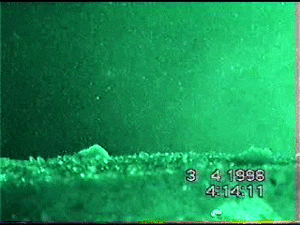
Civelle, ou pibale sont des noms régionaux désignant l'alevin de l'anguille européenne lorsqu'il pénètre dans les rivières.
La pointe de Grave est un cap marquant l'extrémité septentrionale du Médoc et du département de la Gironde. C'est également la limite nord des Landes de Gascogne, de la Gascogne, de la forêt des Landes et de la côte d'Argent.